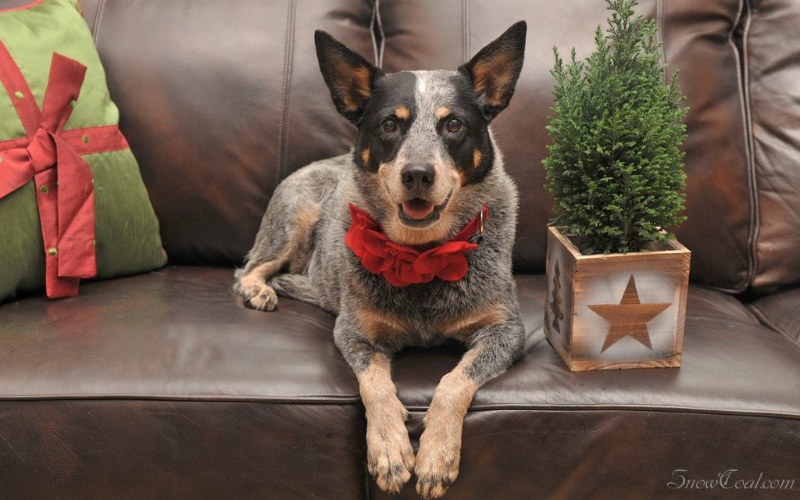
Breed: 245-n000098-Australian_Shepherd